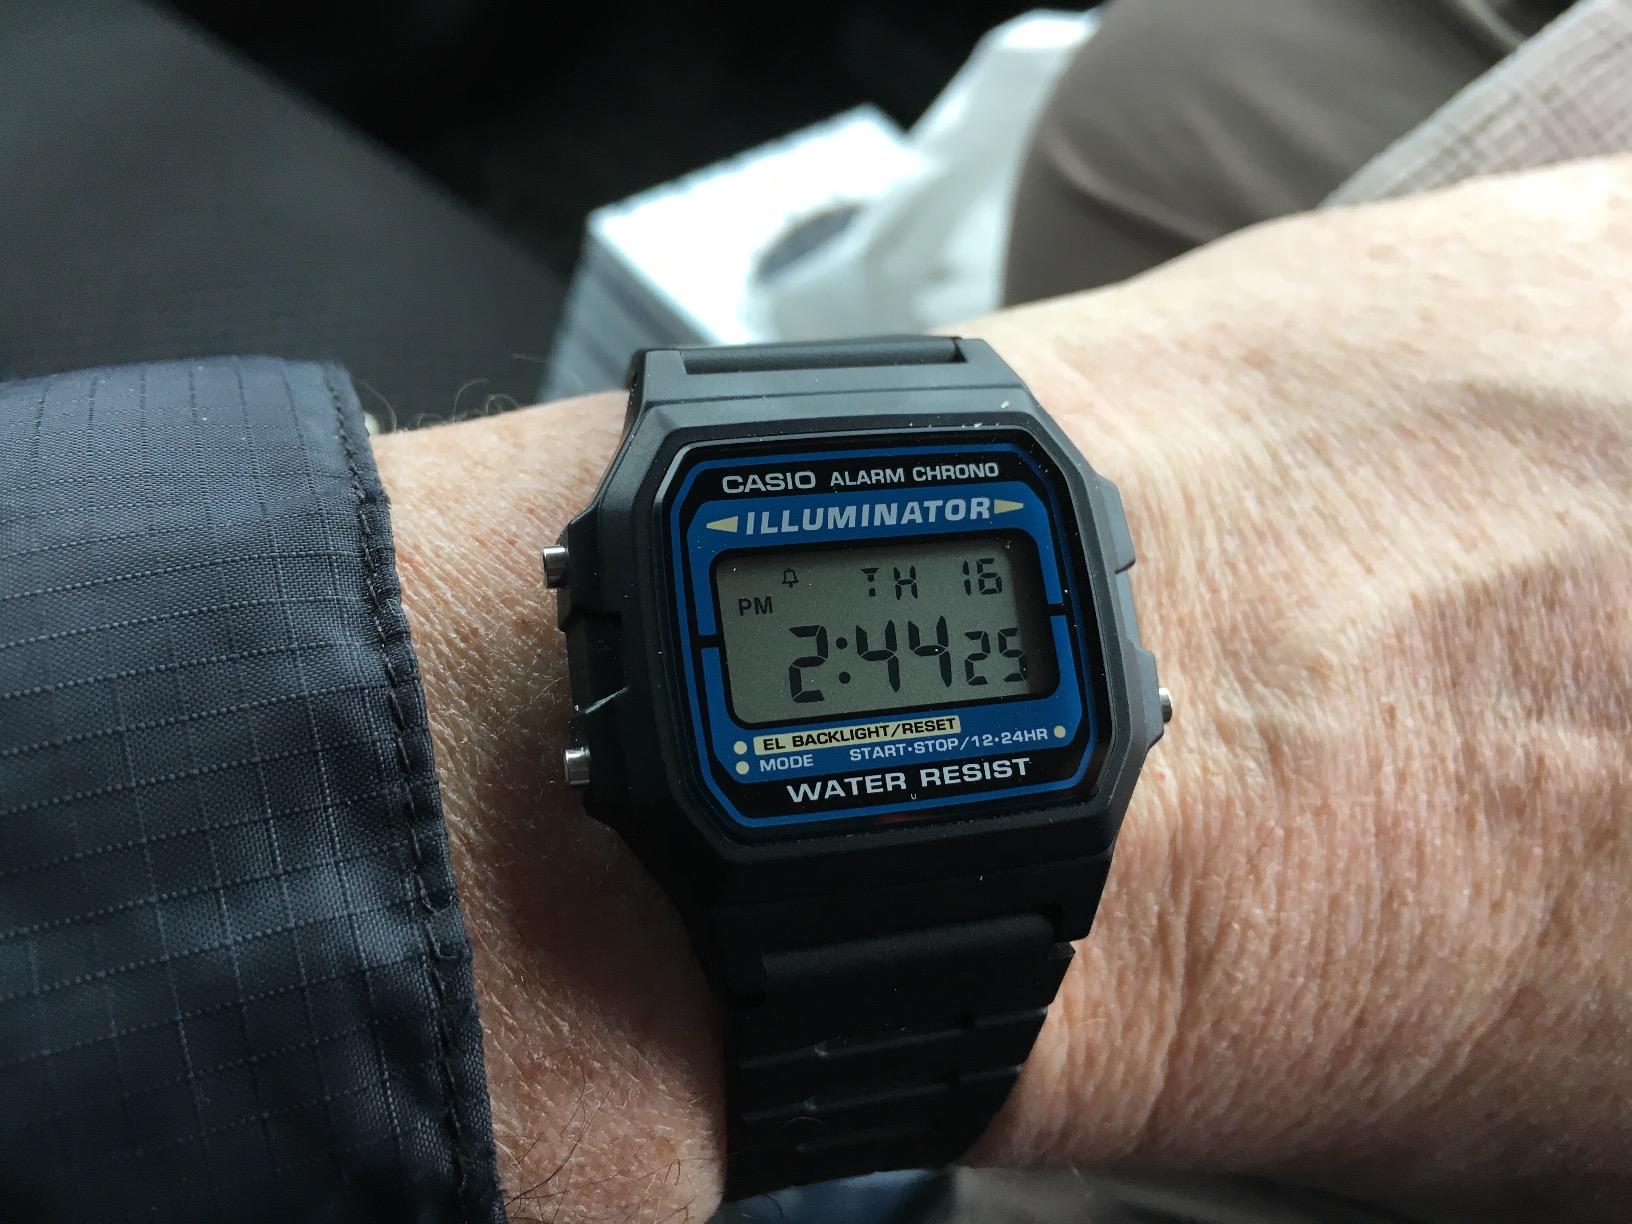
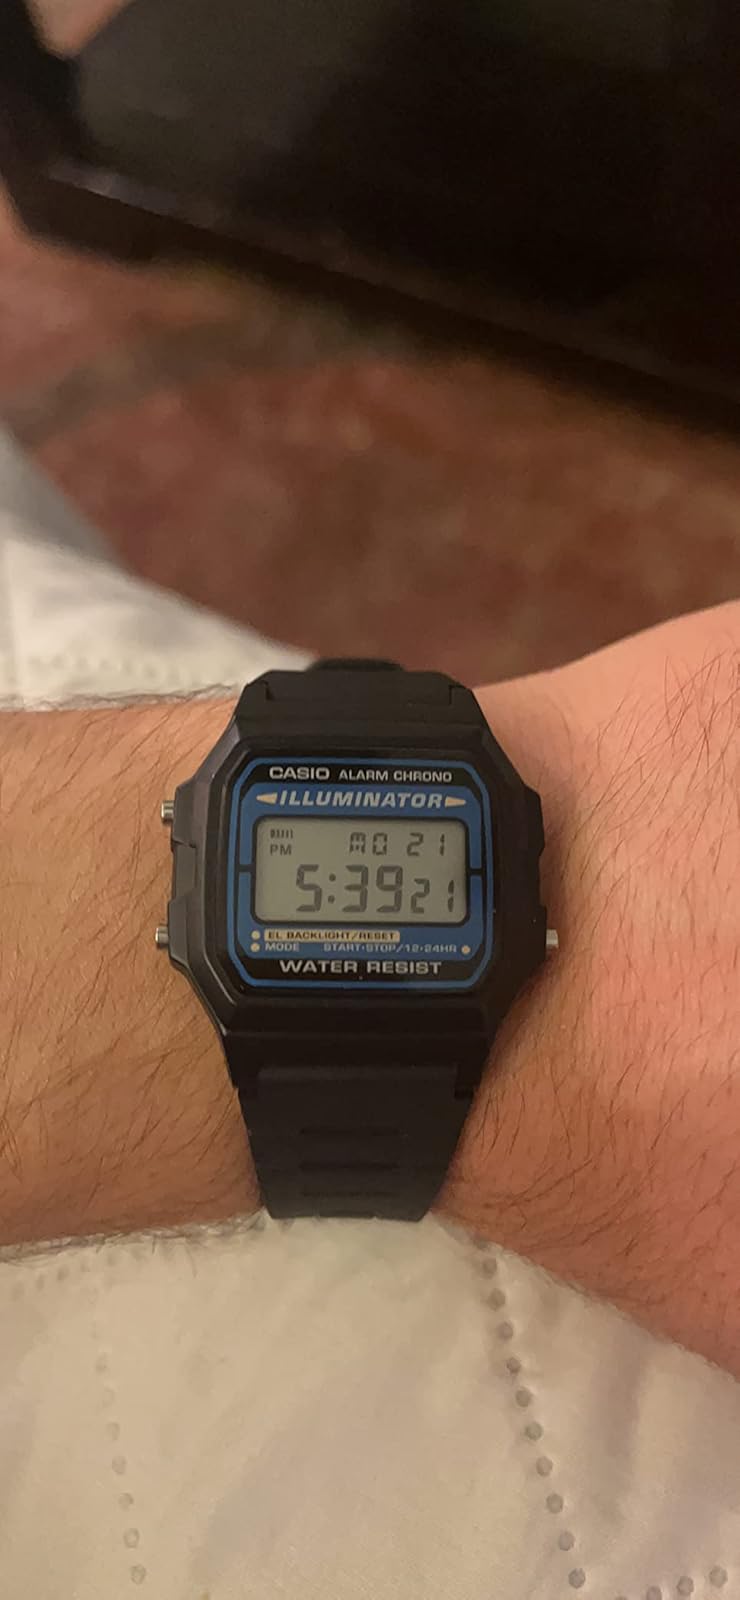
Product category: accessories_watch
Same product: yes